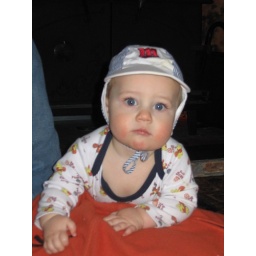
Axel looking alittle girly and goofy in his cute MN hat